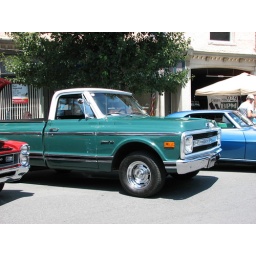
a very nice truck seen at a car show in saugerties ny.